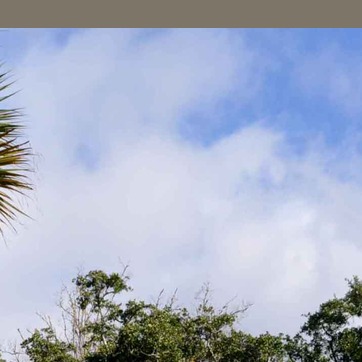
Material: sky